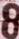
Number: 8